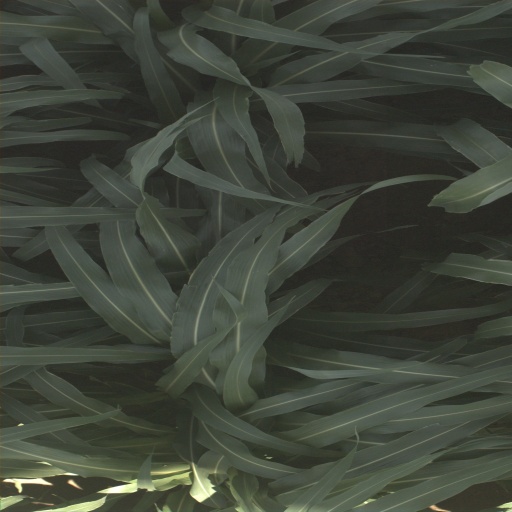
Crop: sorghum